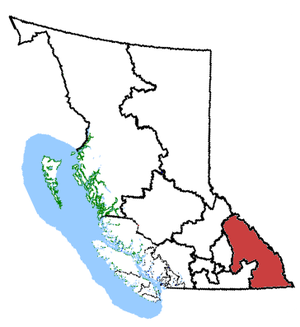
Kootenay—Columbia est une circonscription électorale fédérale canadienne de la Colombie-Britannique.
Pitt Meadows—Maple Ridge est une circonscription électorale fédérale de la Colombie-Britannique. Elle comprend: